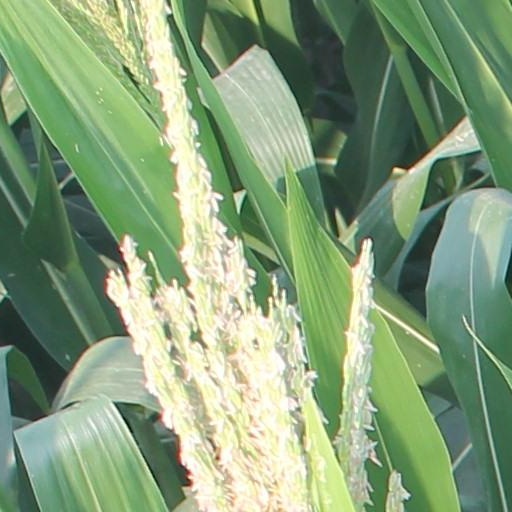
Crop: maize; corn